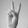
ASL letter: V